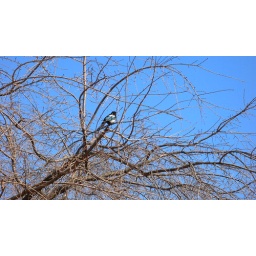
A lonely bird siting on a tree without leaves in winter season.